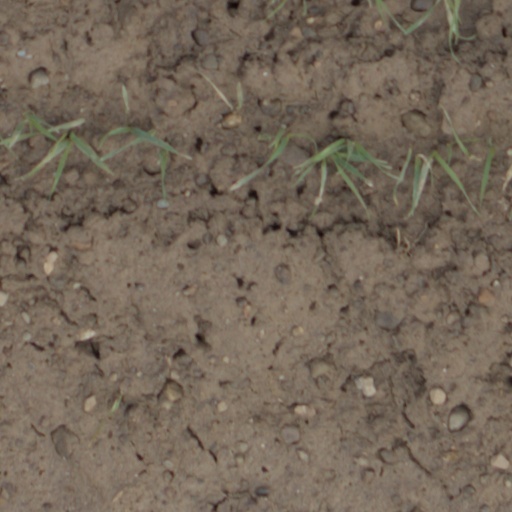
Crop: wheat